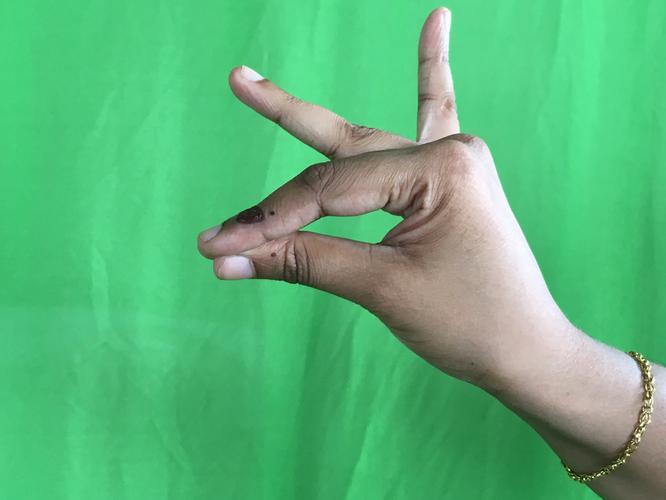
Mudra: Katakamukha_1
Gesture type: single_hand